Matsudaira Mitsuhisa

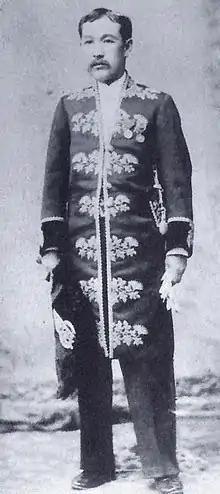

was the 9th and final "daimyō" of Matsumoto Domain in Shinano Province, Honshū, Japan (modern-day Nagano Prefecture) and 14th hereditary chieftain of the Toda-Matsudaira clan. Before the Meiji Restoration, his courtesy title was "Tanba-no-kami", and his Court rank was Junior Fourth Rank, Lower Grade.